Agriculture in Paraguay

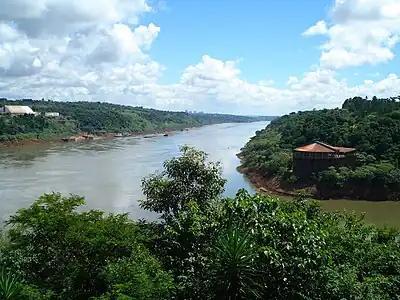
Rich landscape of Paraguay on the Brazilian border

Throughout its history, agriculture in Paraguay has been the mainstay of the economy. This trend has continued today and in the late 1980s the agricultural sector generally accounted for 48 percent of the nation's employment, 23 percent of GDP, and 98 percent of export earnings. The sector comprised a strong food and cash crop base, a large livestock subsector including cattle ranching and beef production, and a vibrant timber industry.